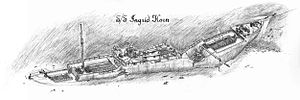
S/S Ingrid Horn
Skitse af vraget af SS Ingrid Horn (tegnet af Jakob Selling, 2009).
S/S Ingrid Horn var et tysk fragtskib som forliste 31. juli 1917 tæt ved byen Dalarö i Stockholms sydlige skærgård, i Haninge kommune. Skibet var et dampskib bygget af stål i 1901/1902 på Neptun Werft i Rostock. Skibet tilhørte rederiet H.C. Horn i Slesvig.